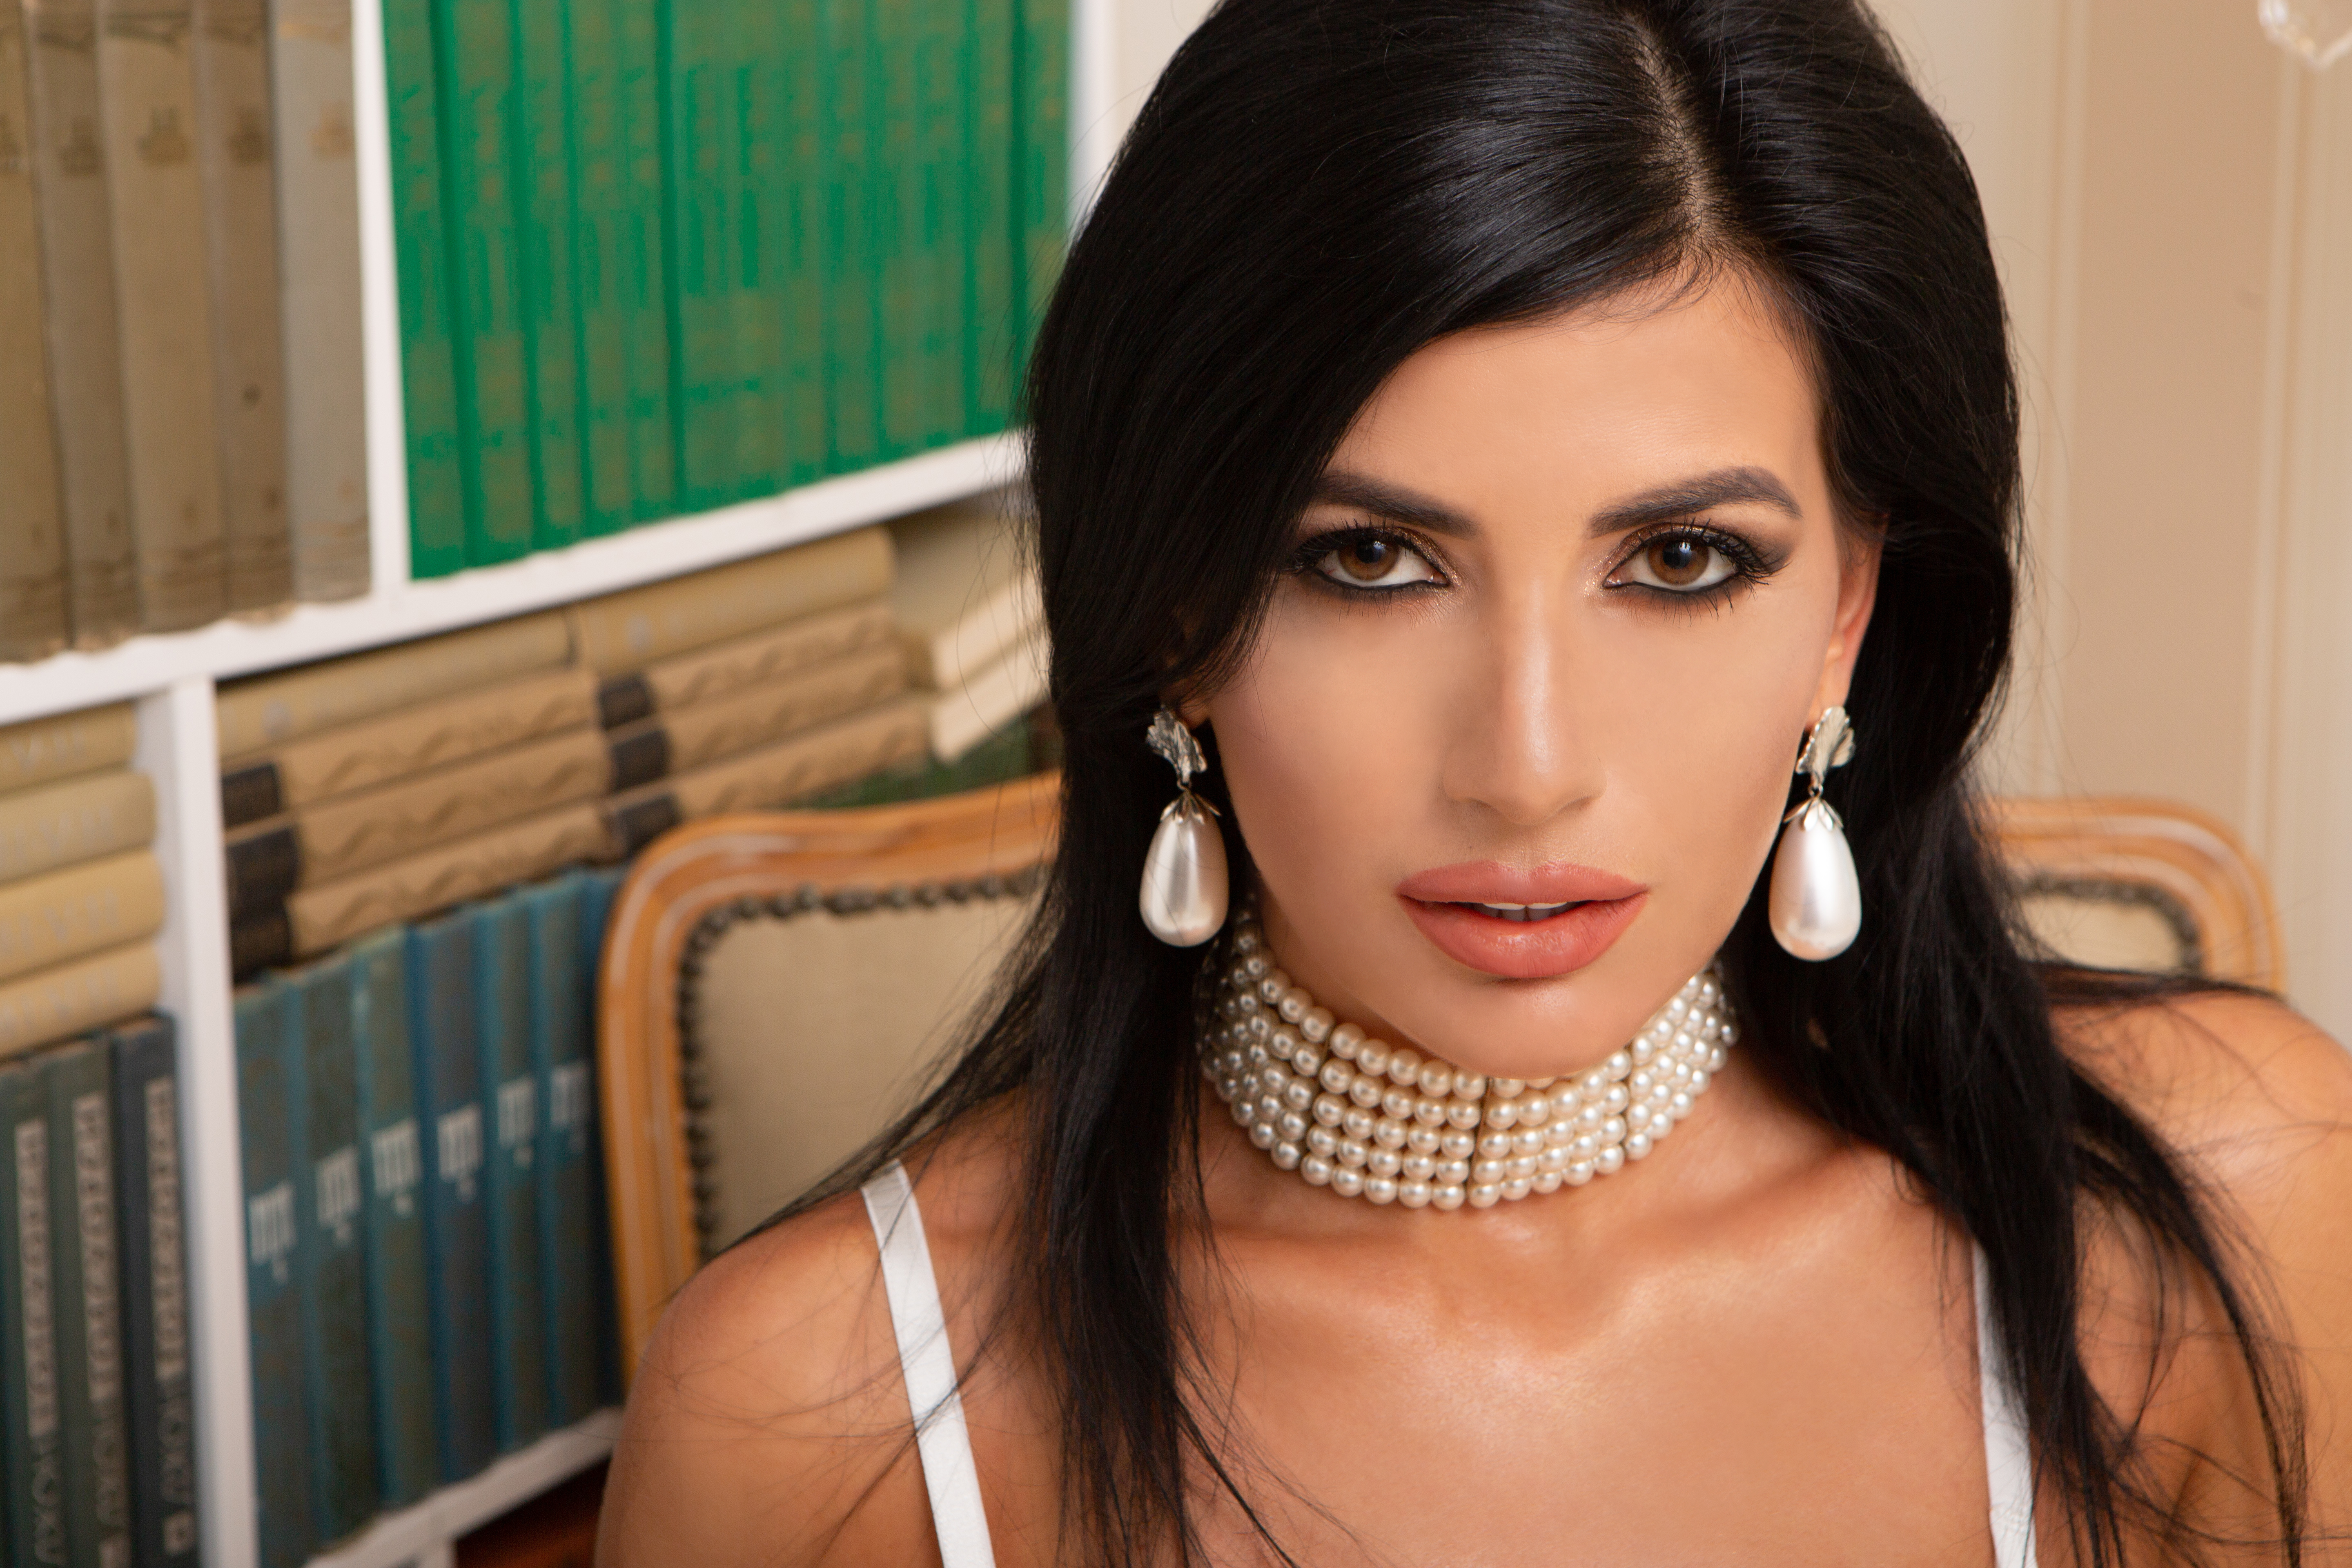
model, face, fashion, nose, skin, lip, chin, eyebrow, eye, lipstick, eyelash, eye liner, neck, makeover, flash photography, jaw, eye shadow, iris, earrings, body jewelry, black hair, street fashion, layered hair, long hair, thigh, jewellery, chest, fashion design, trunk, fashion model, brown hair, event, throat, human leg, fashion accessory, abdomen, mascara, portrait photography, waist, photo shoot, eyelash extensions, necklace